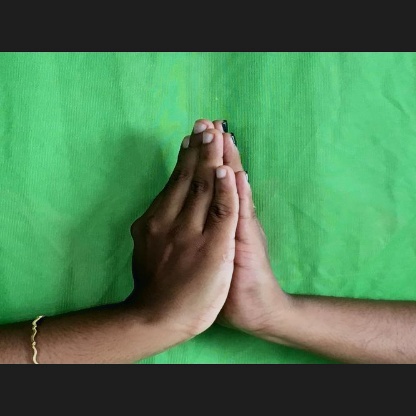
Mudra: Anjali